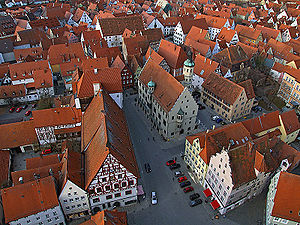
Nördlingen
Rådhuset i Nördlingen set fra klokketårnet Daniel.
Nördlingen er en by i Schwaben i den tyske delstat Bayern. Den omtales første gang I 898, og fejrede sin 1100-årsdag I 1998. Rådhuset er fra 1313. I Schneidtsche Haus fra 1563 har Gustav 2. Adolf overnattet. I hotellet zur Sonne fra 1350 overnattede kejserne Frederik 3., Maximilian 1., Karl 5., samt Goethe og Apollo-astronauterne.